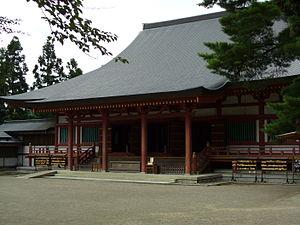
Hiraizumi est un bourg du district de Nishiiwai, situé dans la préfecture d'Iwate, au Japon.